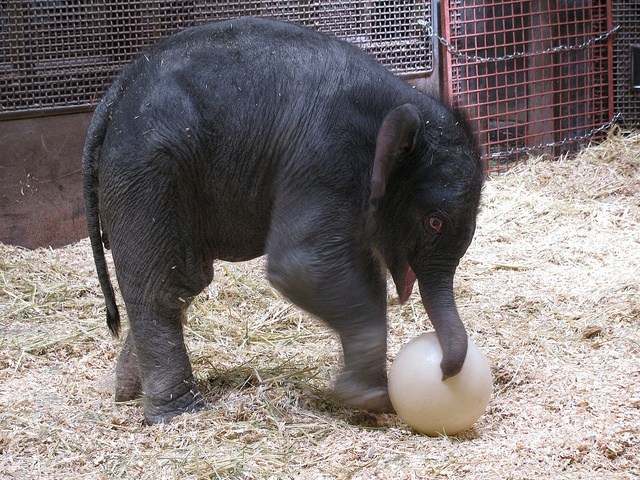
A baby elephant playing with a beach ball.
A baby elephant playing with a ball while standing on straw.
A tiny baby elephant playing with a rubber ball.
The baby elephant is having fun with the ball.
A young elephant plays with its white ball.